Rolls-Royce Phantom II

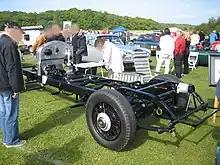
Rolls-Royce Phantom II frame

The chassis of the Phantom II was completely new. The front axle was mounted on semi-elliptical leaf springs as on earlier 40/50 hp models, but the rear axle was now also mounted on semi-elliptical springs instead of cantilever springs. This, along with the drivetrain changes, allowed the frame to be lower than before, improving the handling. The 4-wheel servo-assisted brakes from the Phantom I were continued, and the Bijur centralized lubrication system from the Springfield-built Phantom I was included on all Phantom II chassis.